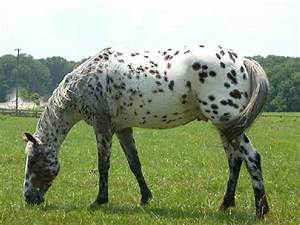
Label: cavallo